Zvi Preigerzon

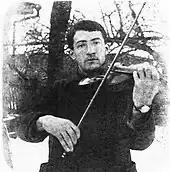
Zvi Preigerzon – Music Conservatory graduate

During those uneasy years Zvi graduated from a local Music Conservatory as a violin player, yet he never relinquished his love of the Hebrew language. In the evenings he was known to visit the Yeshiva of Chaim Tchernowitz (better known as The Young Rabbi or Rav Zair). It is at this Yeshiva that Zvi was mentored by the very Hayim Nahman Bialik who was responsible for the young author's visit to the Holy Land and by the Jewish historian Joseph Klausner.